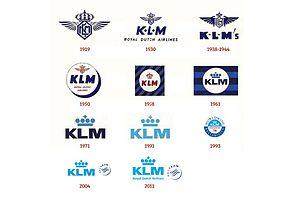
KLM Royal Dutch Airlines est la compagnie aérienne porte-drapeau des Pays-Bas. Principale entreprise néerlandaise de transport aérien, la KLM est créée le 7 octobre 1919, ce qui en fait la plus vieille compagnie aérienne dans le monde encore en activité.